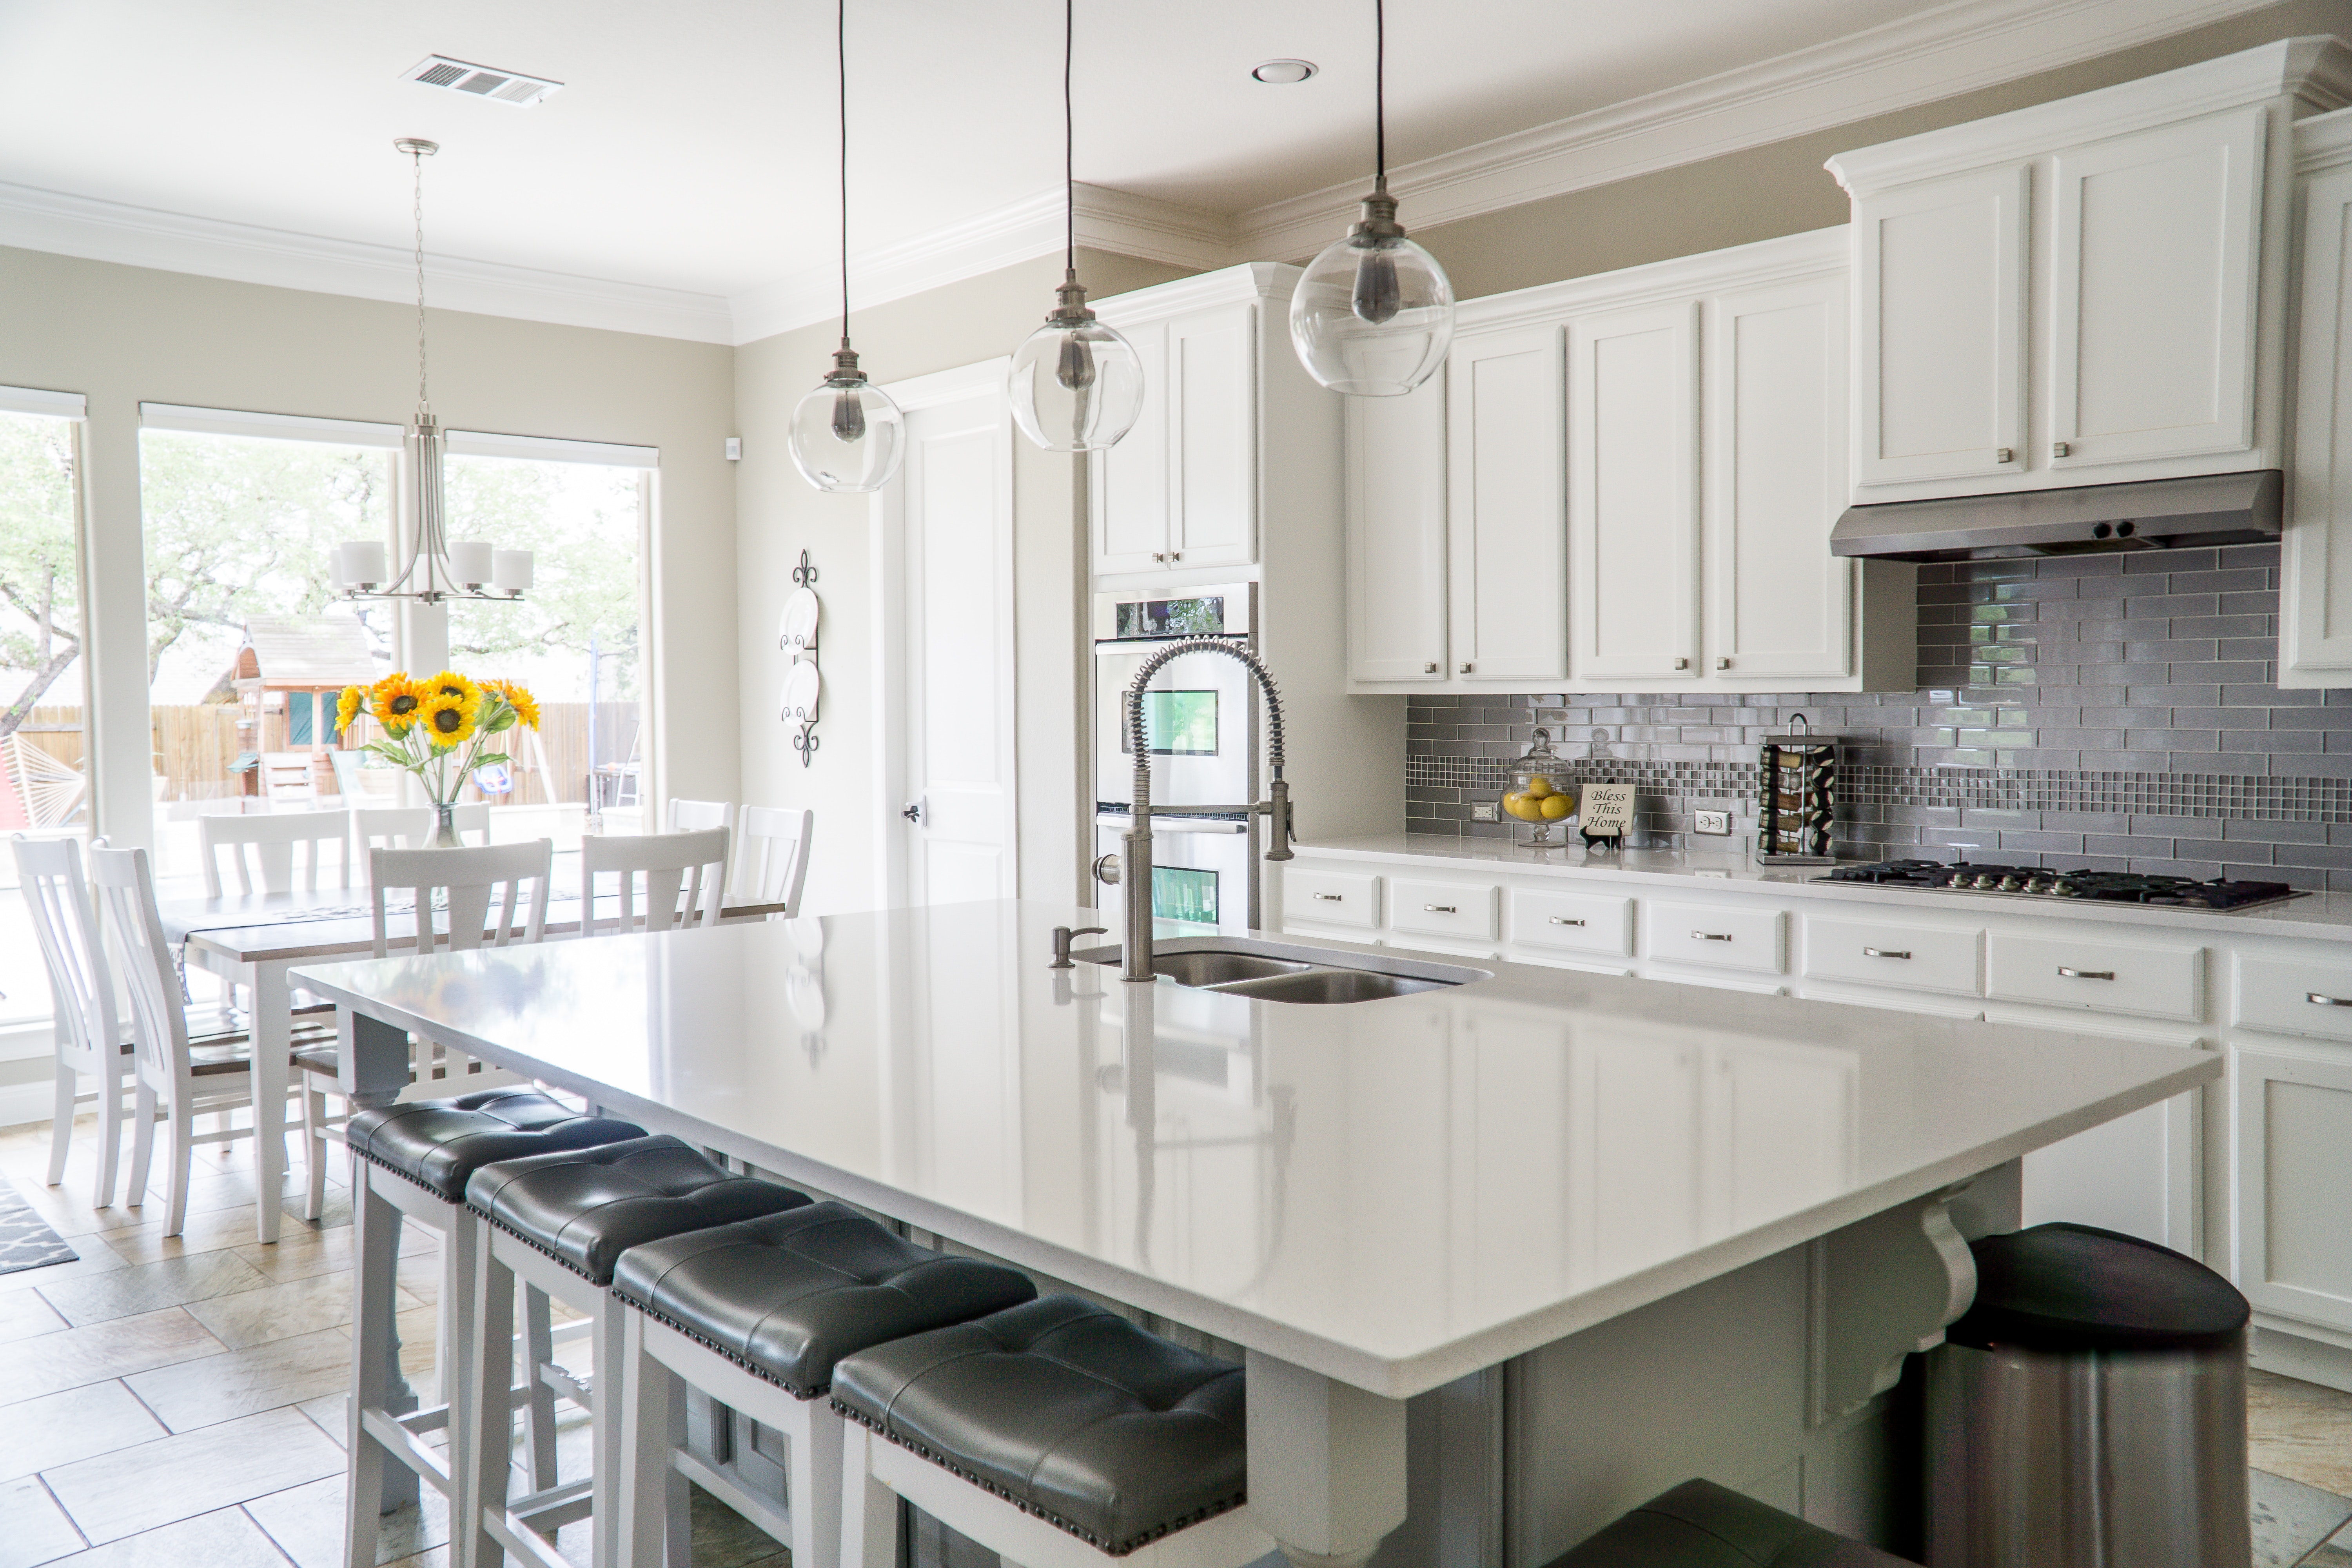
countertop, room, furniture, cabinetry, property, kitchen, interior design, tile, building, ceiling, yellow, home, floor, table, house, cuisine classique, Material property, granite, real estate, flooring, small appliance, marble, kitchen stove, glass, cuisine, light fixture, stool, home appliance, cupboard